Sam Levene

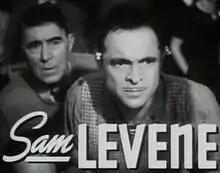
Trailer for "Sunday Punch" (1942)

Levene had 50 film credits. Levene worked with every major Hollywood studio over his five-decade Hollywood career; 14 of Levene's films were at MGM, which include two appearances as Police Lieutenant Abrams in the "Thin Man" series: "After the Thin Man" (1936) and "Shadow of the Thin Man" (1941), plus "Yellow Jack" (1938), "The Shopworn Angel" (1938), "Married Bachelor" (1941), "Sunday Punch" (1942), "Grand Central Murder" (1942), "Whistling in Brooklyn" (1943), "I Dood It" (1943), "Shoe Shine Boy" (1943 short), "Dial 1119" (1950), "The Opposite Sex" (1956), "Designing Woman" (1957) and "The Champ" (1979). Levene appeared in five RKO films, including "The Mad Miss Manton" (1938); "Sing Your Worries Away" (1942); "The Big Street" (1942), "A Likely Story" (1947) and "Crossfire" (1947), the first B picture to receive a best picture nomination. Levene appeared in six Universal Pictures films: "Destination Unknown" (1942), "Gung Ho!" (1943), "The Killers" (1946), "Brute Force" (1947), "Slaughter on Tenth Avenue" (1957), and "Kathy O'" (1958). His final film was "...And Justice for All" (1979).